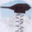
Label: airplane